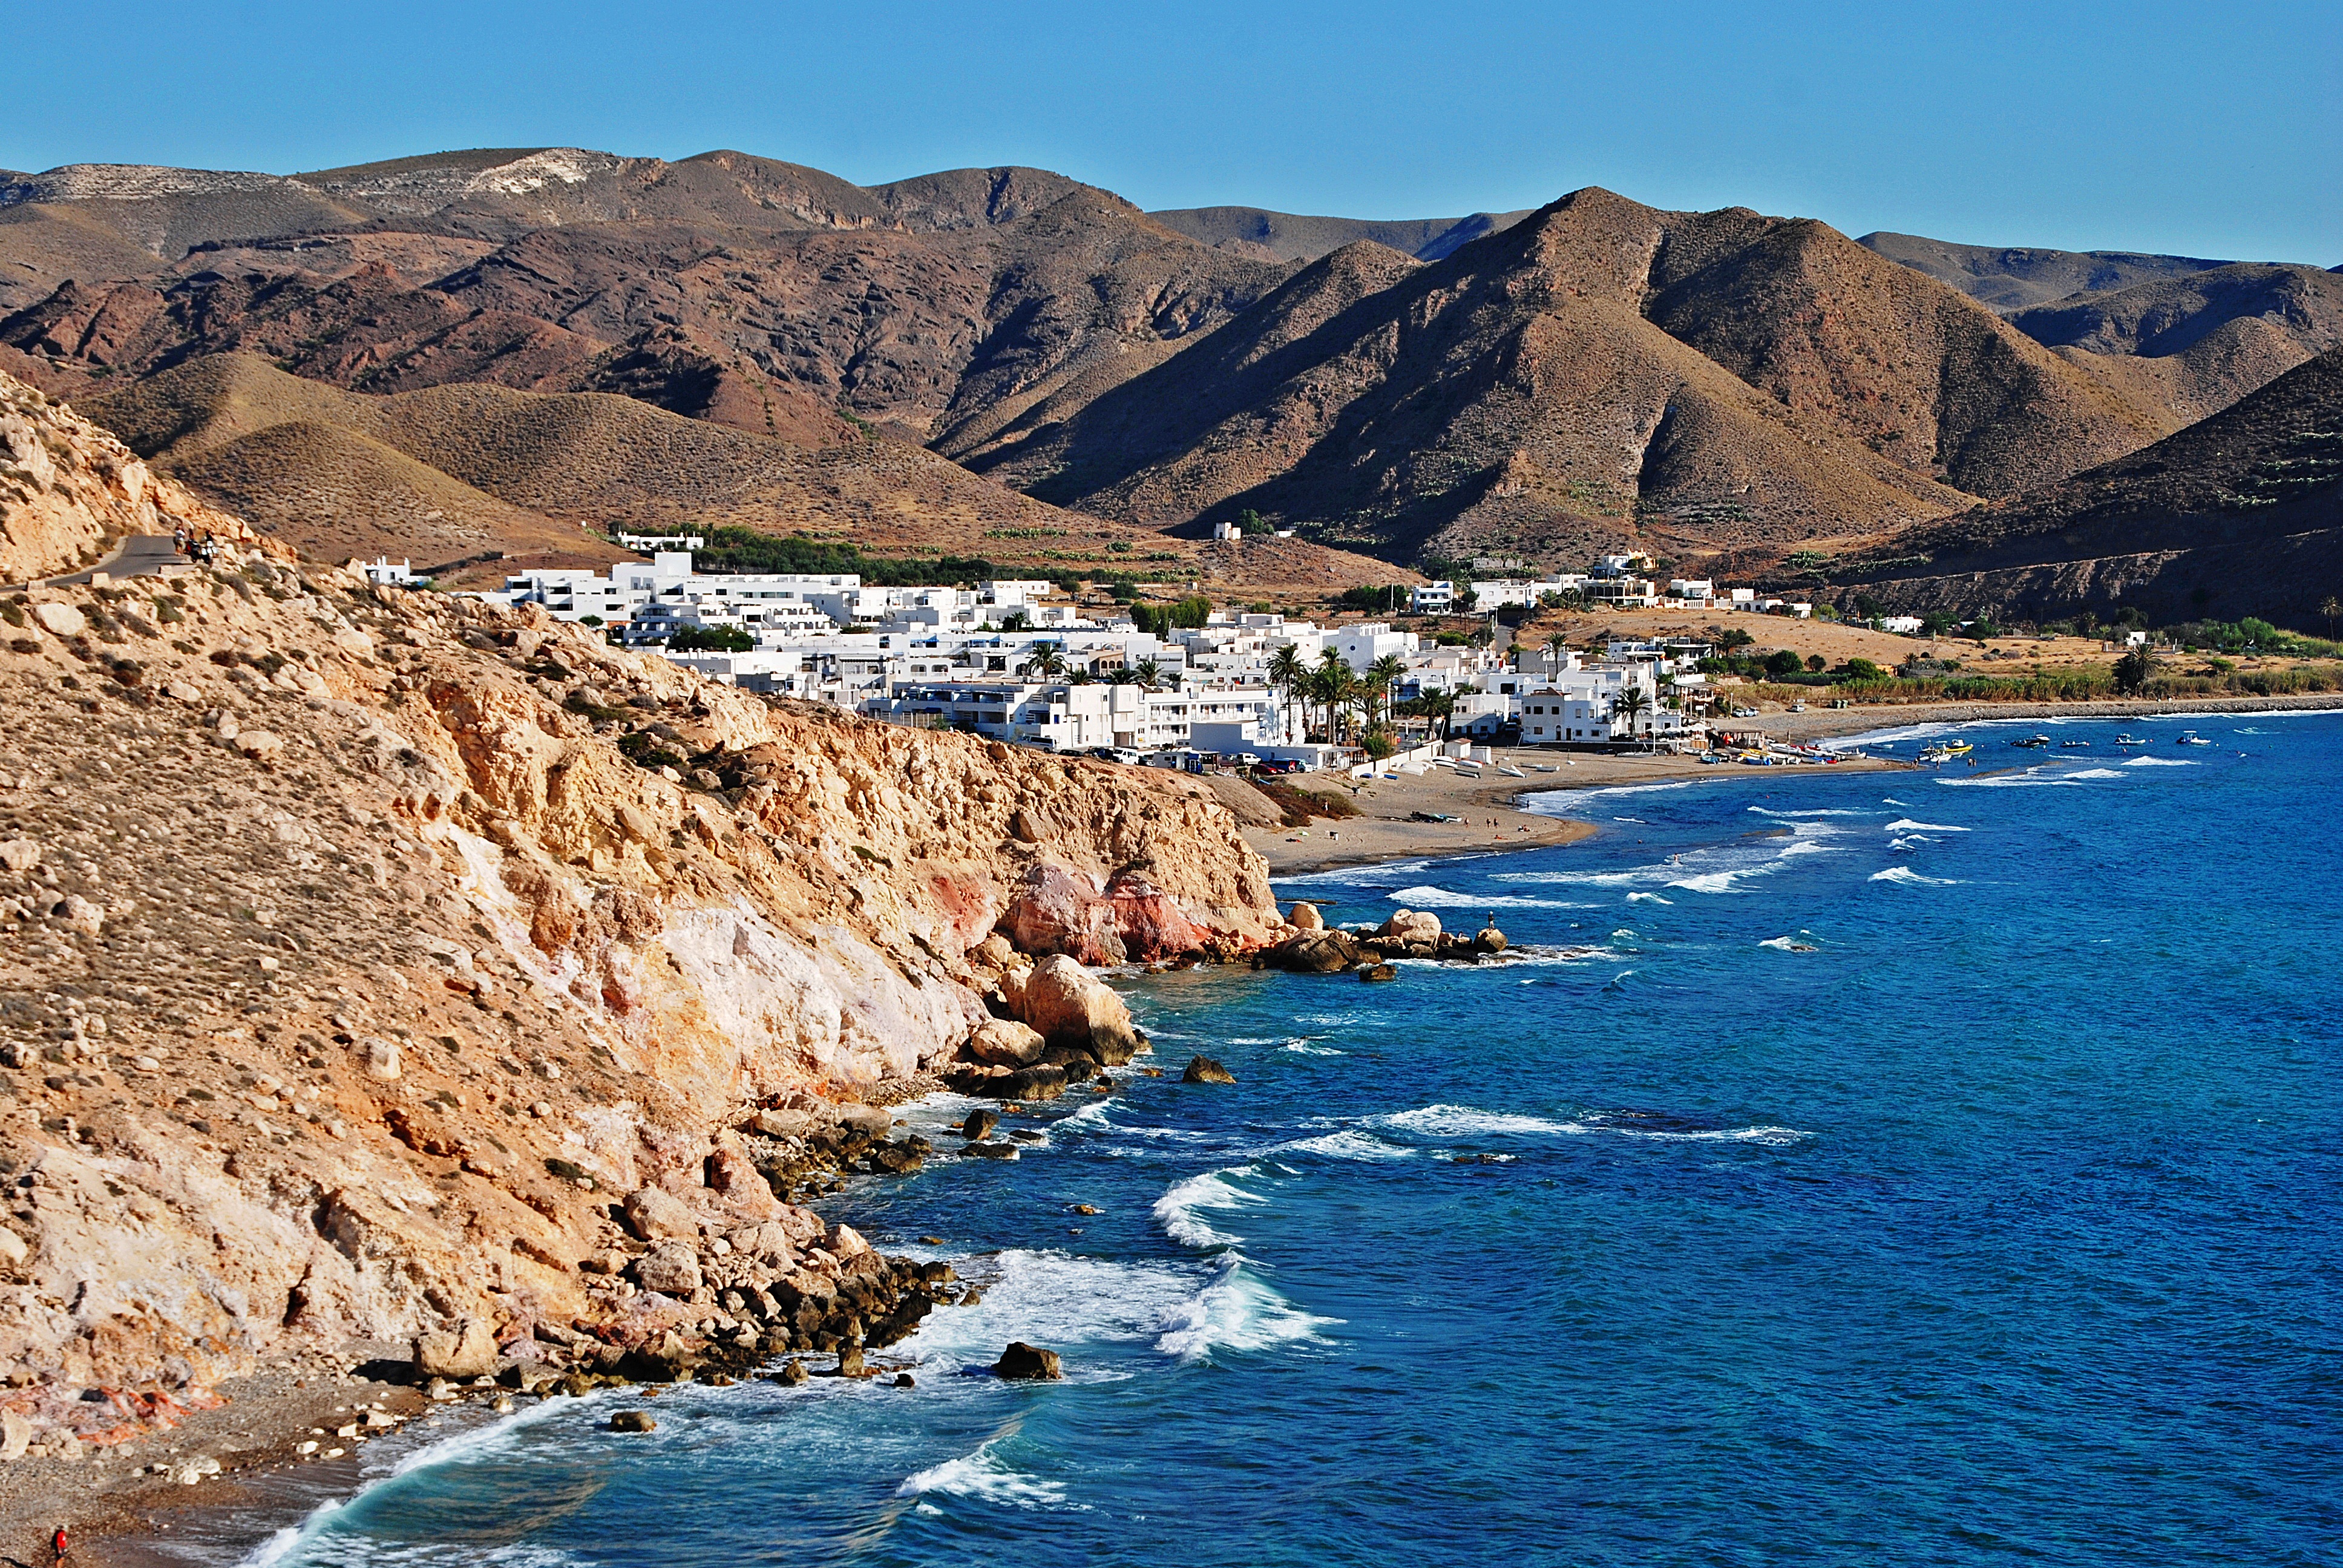
beach, landscape, sea, coast, shore, vacation, cliff, cove, bay, blue, terrain, body of water, geology, mountains, cape, wadi, landform, las negras, spaniard, geographical feature